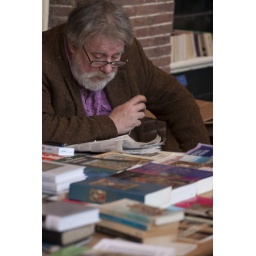
Selling books and reading the news paper, they are selling all kind of books at the local book market in Amsterdam